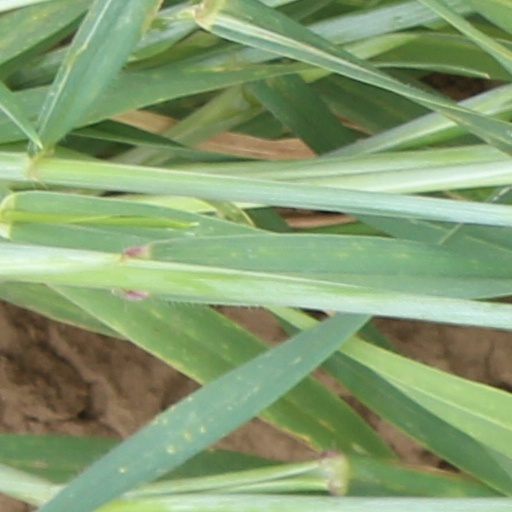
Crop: wheat